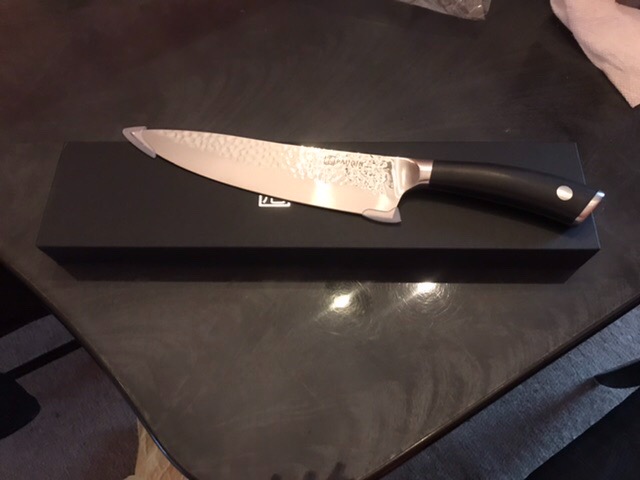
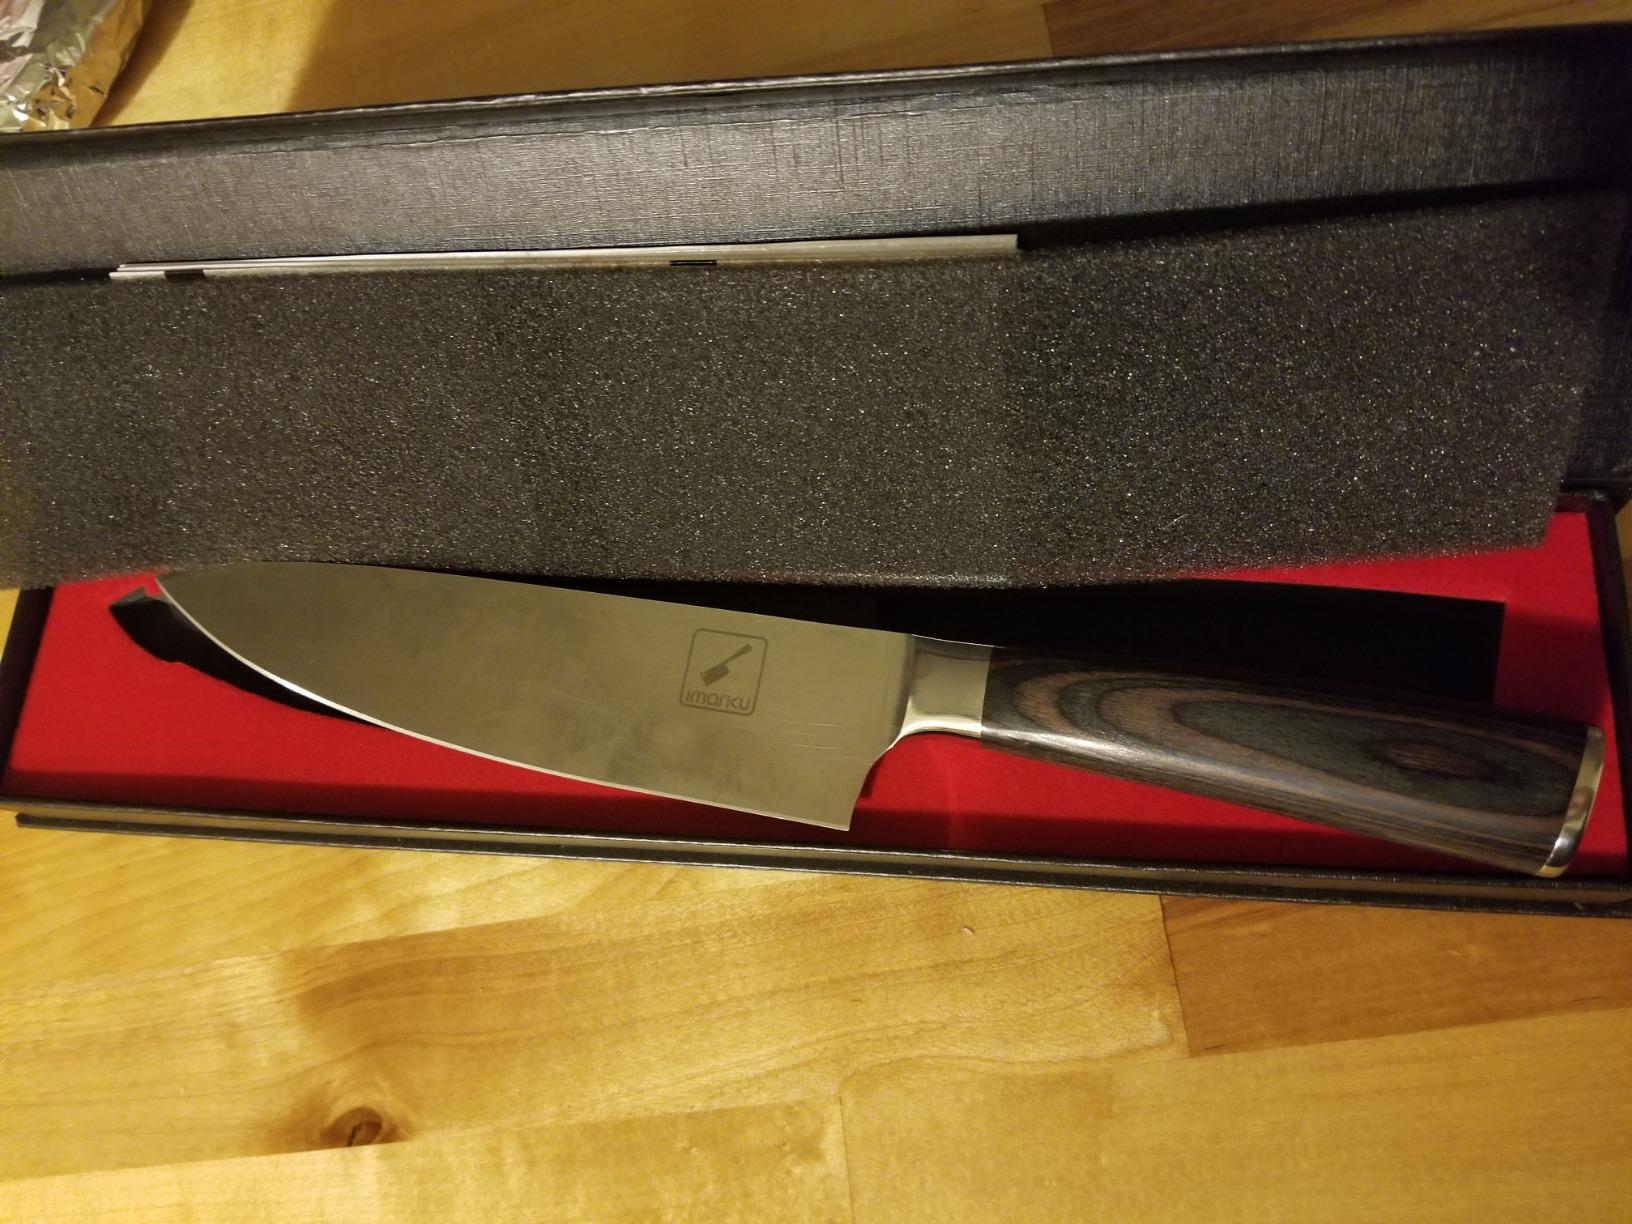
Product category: items_knife
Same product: no